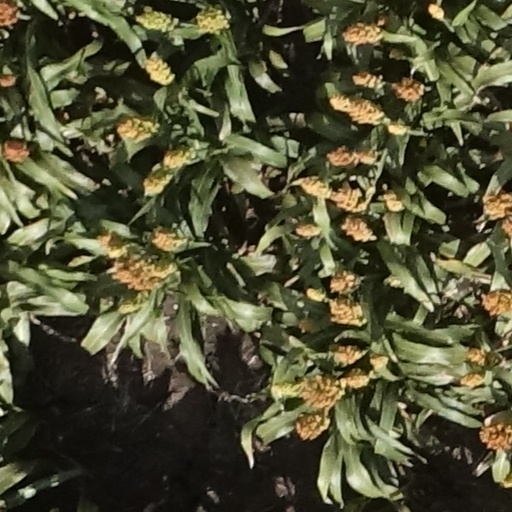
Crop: sorghum